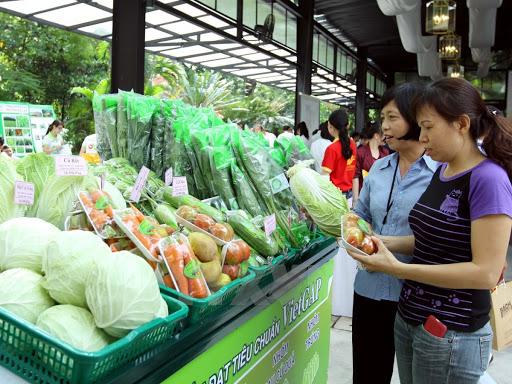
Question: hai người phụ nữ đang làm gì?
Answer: hai người phụ nữ đang lựa mua rau củ quả